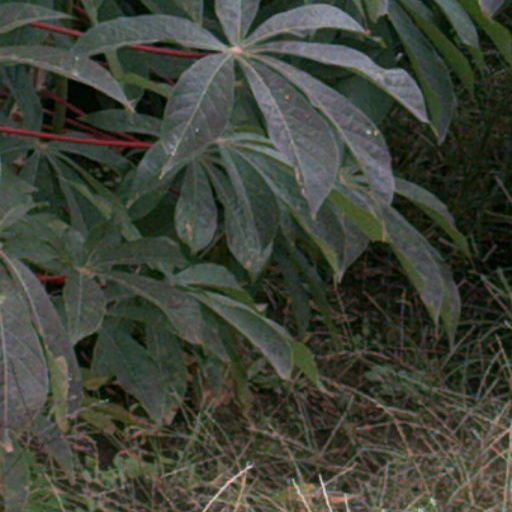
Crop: cassava